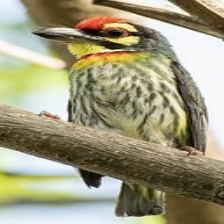
Species: COPPERSMITH BARBET
Scientific name: MEGALAIMA HAEMACEPHALA